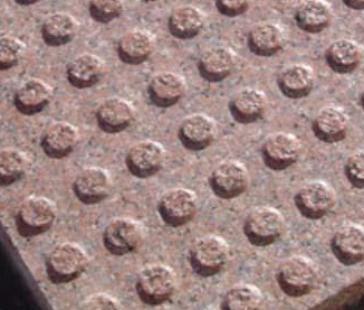
Texture: bumpy